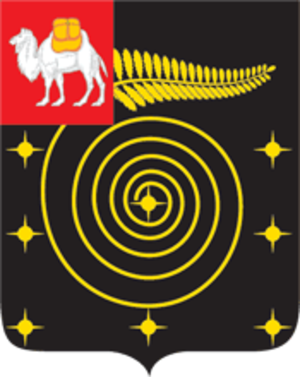
Korkino est une ville minière de l'oblast de Tcheliabinsk, en Russie, et le centre administratif du raïon de Korkino. Sa population s'élevait à 37 333 habitants en 2013.
Le raïon de Korkino est une subdivision administrative de l'oblast de Tcheliabinsk, en Russie. Son centre administratif est la ville de Korkino.